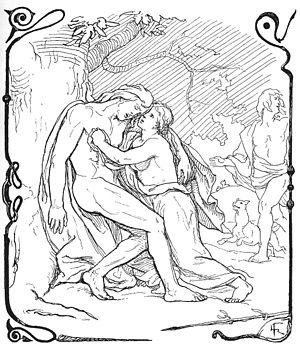
Dans la mythologie nordique, Frigg était l’épouse d’Odin et par conséquent la reine des Ases. Mère de Baldr et Höd, elle était la seule femme autorisée à s’asseoir sur Hlidskjalf d’où elle conseillait son mari sur les questions importantes. Dans sa demeure à Ásgard, nommée Fensalir, elle occupait ses journées à filer les nuages. D’ailleurs, elle est souvent représentée avec un rouet. Elle était la patronne des sibylles, des devineresses et des fées.